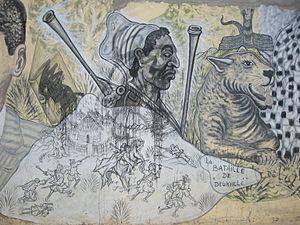
Lat Dior de son nom complet Lat Dior Ngoné Latyr Diop, né en 1842 à Keur Amadou Yalla et mort le 27 octobre 1886 à la bataille de Dékheulé, est un membre de la noblesse wolof, damel du Cayor de 1871 à 1883, généralement considéré comme une figure emblématique de l'histoire du Sénégal.